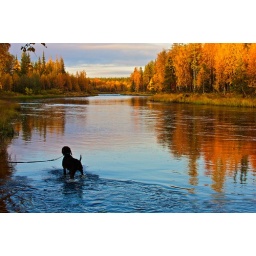
My parents dog in the river Meltaus during autumn.